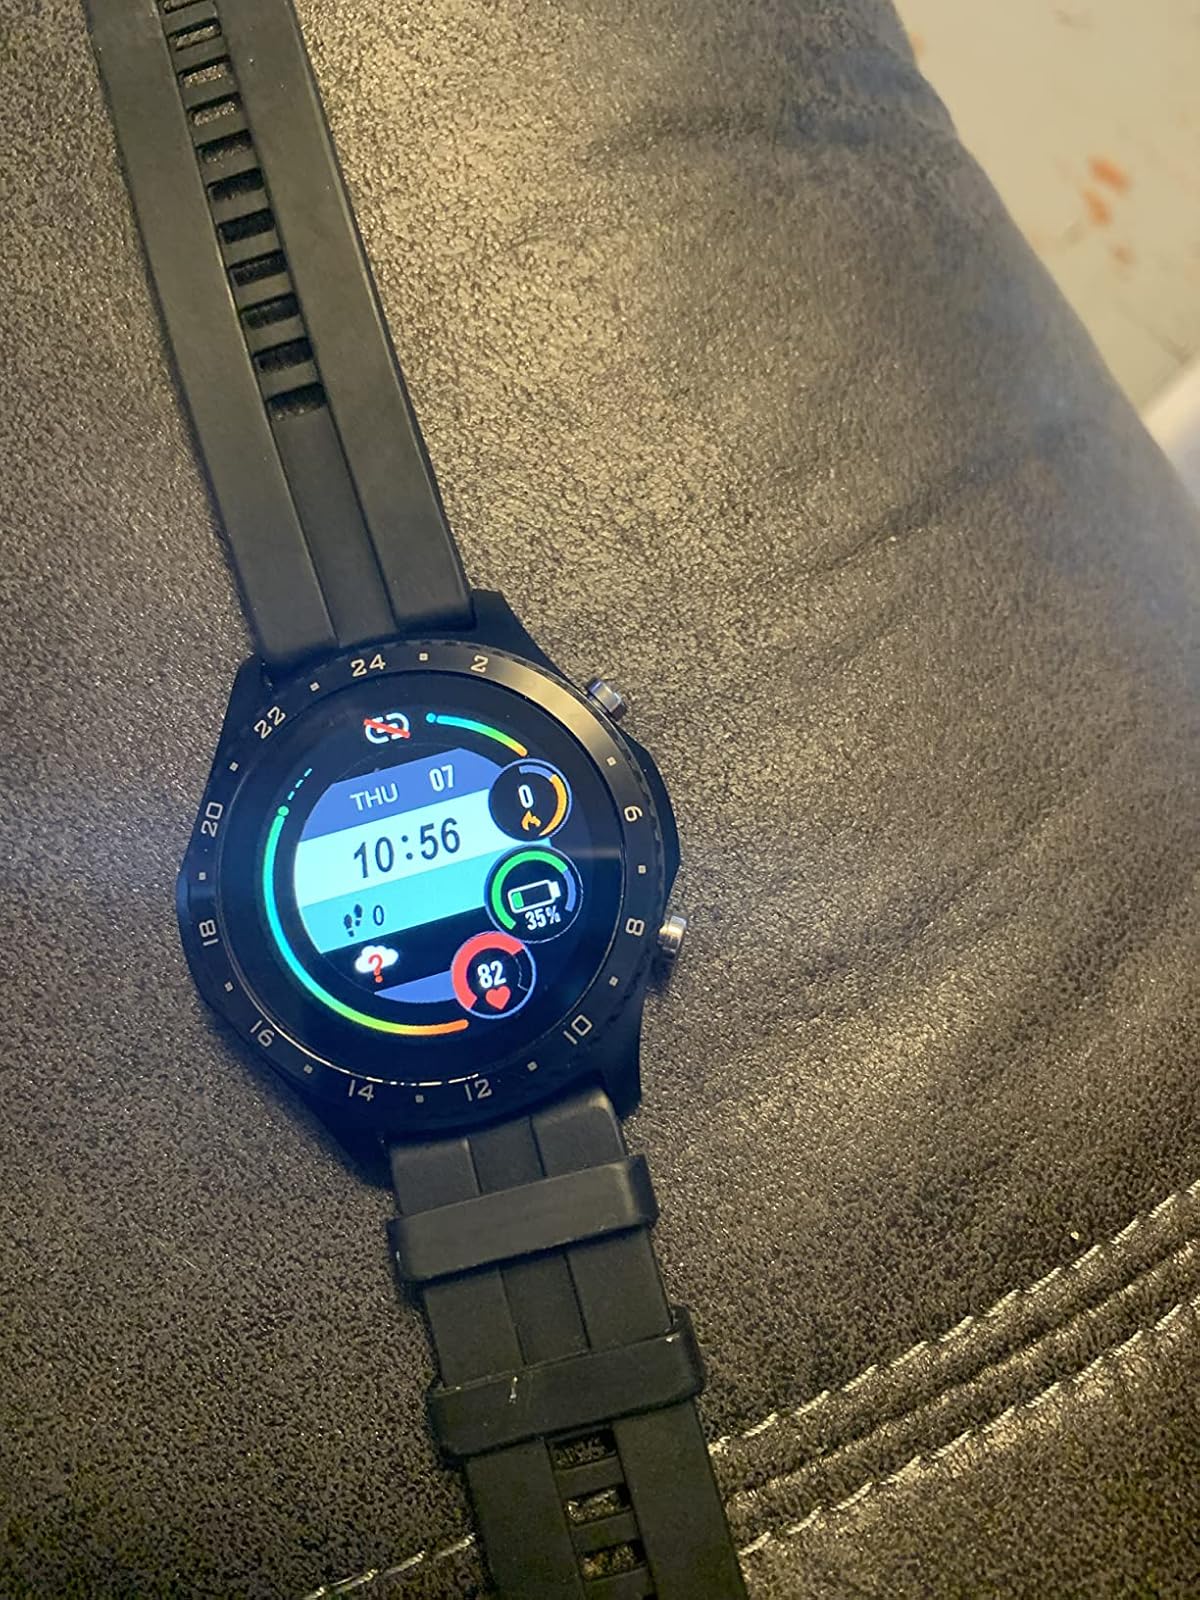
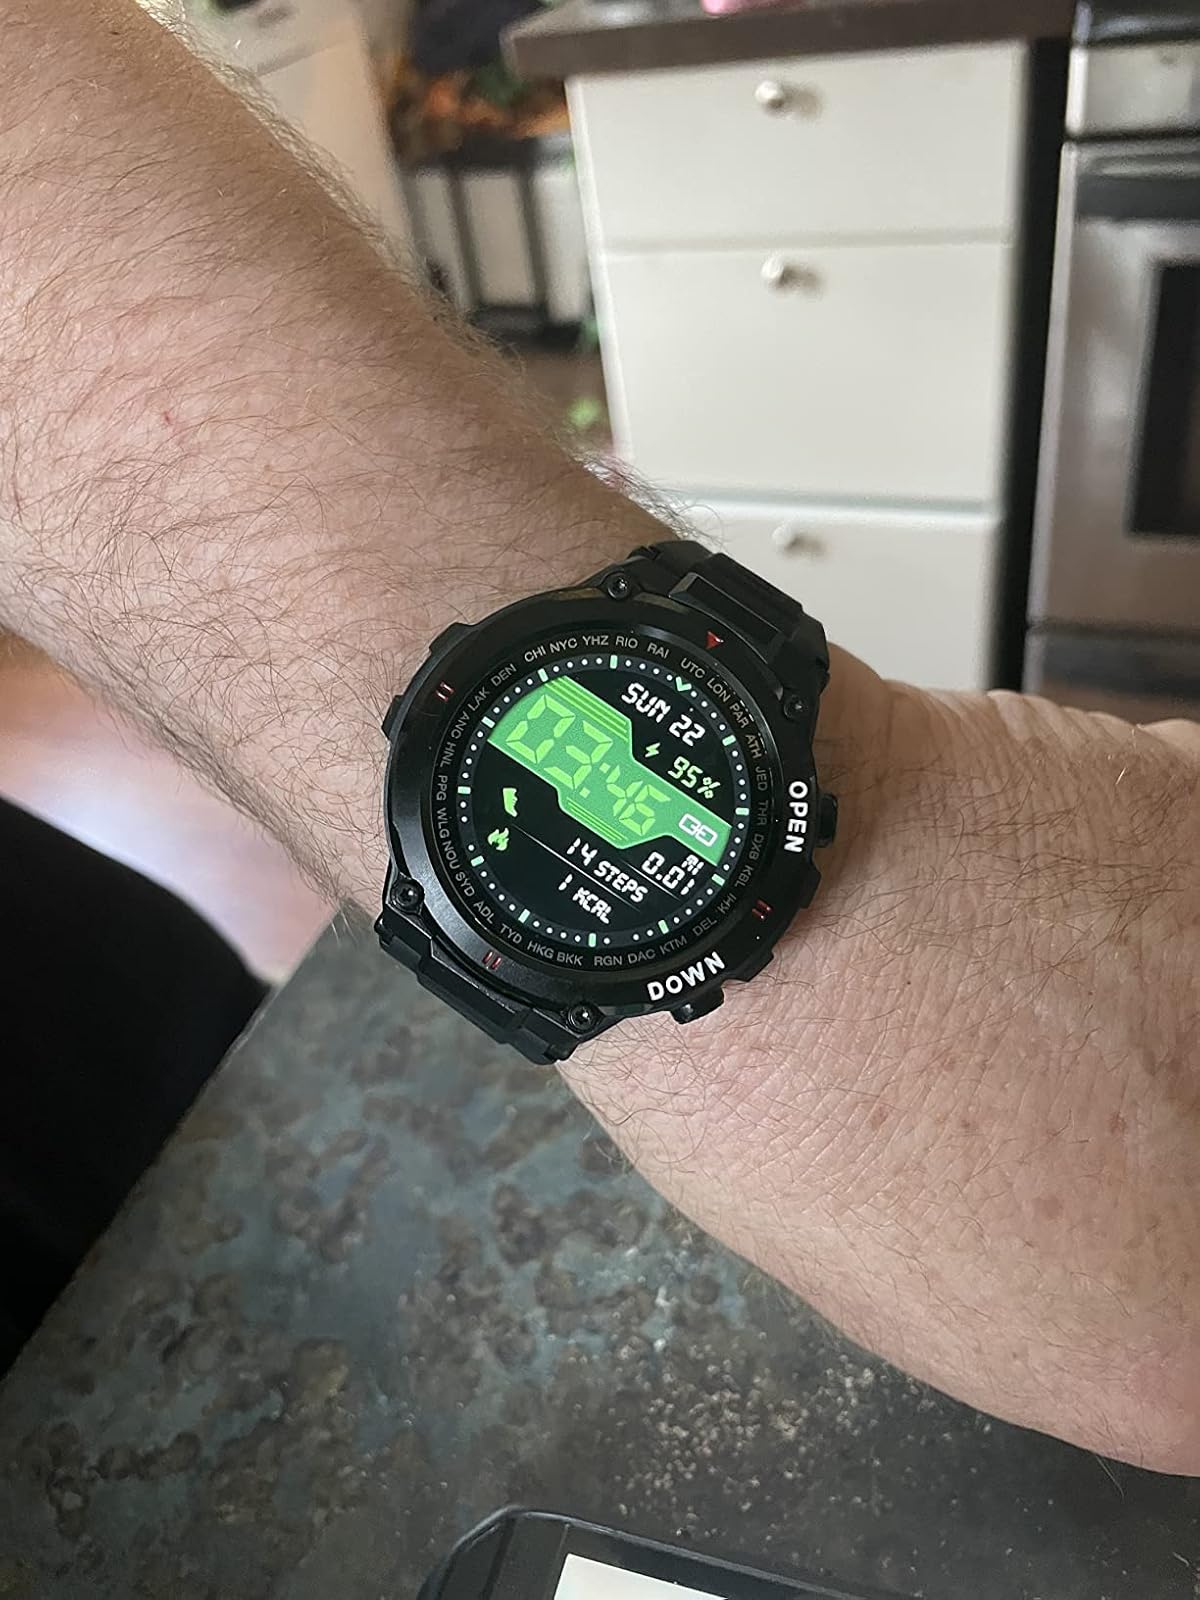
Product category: smartwatch
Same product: no